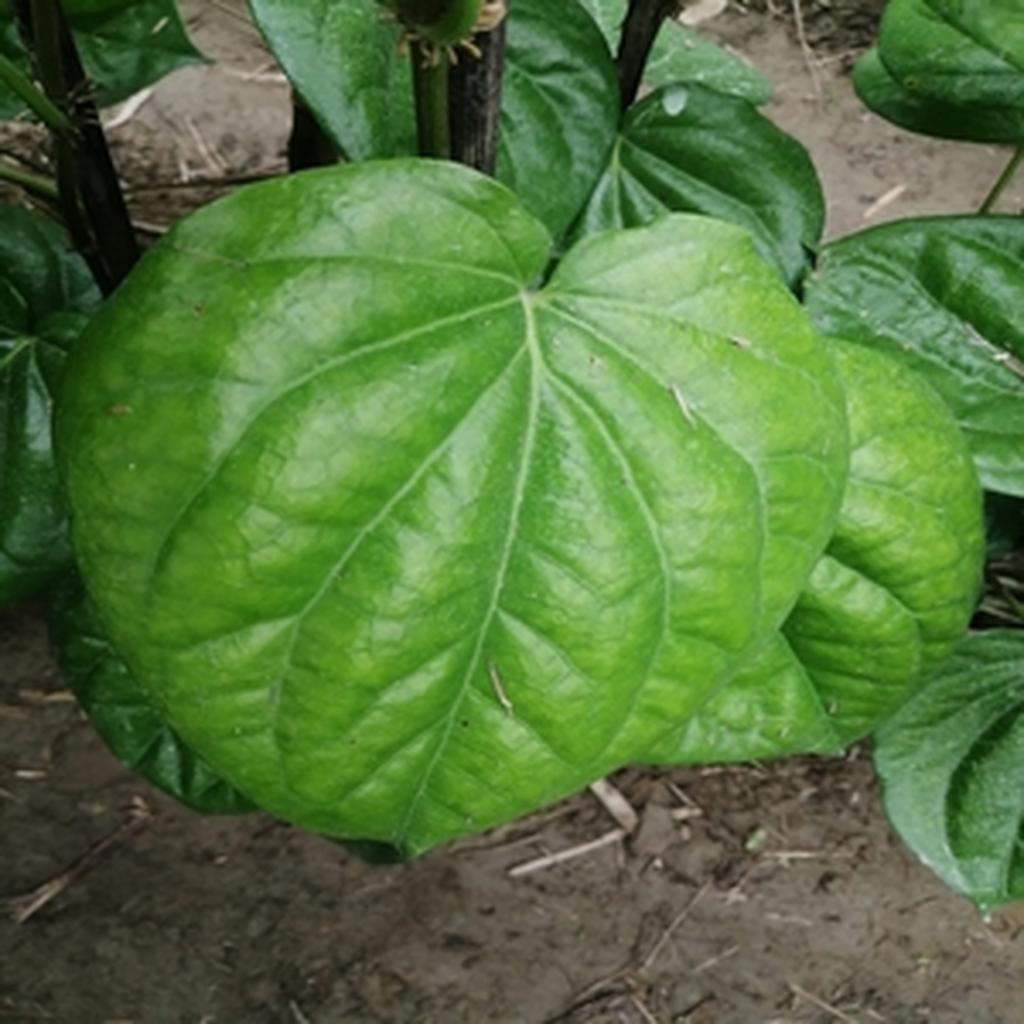
Label: Healthy_Leaf